London: A Pilgrimage

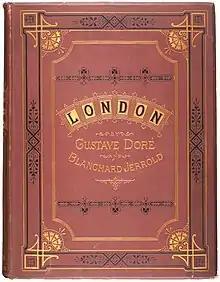
Cover

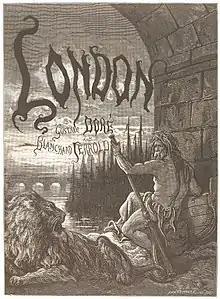
Title page

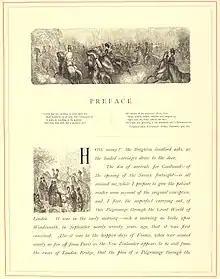
Preface

London: A Pilgrimage is a book first published by Grant & Co in 1872, with text by the English journalist William Blanchard Jerrold and illustrations by the French artist Gustave Doré. It was originally published in 13 parts, with 191 pages and illustrations, and then serialised in "Harper's Weekly". It has been described as a populist picture book. Some of Doré's illustrations were later copied by Vincent van Gogh.